Krishna Das (singer)

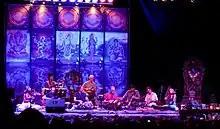
Krishna Das at Bhakti Fest West in 2014

In June 1967, a small group of high school and college students on Long Island formed a rock band, Soft White Underbelly, that would eventually become Blue Öyster Cult. For a brief time, Jeff Kagel, then a student at State University of New York at Stony Brook, was the group's lead singer, but he quit even before the band had a name.